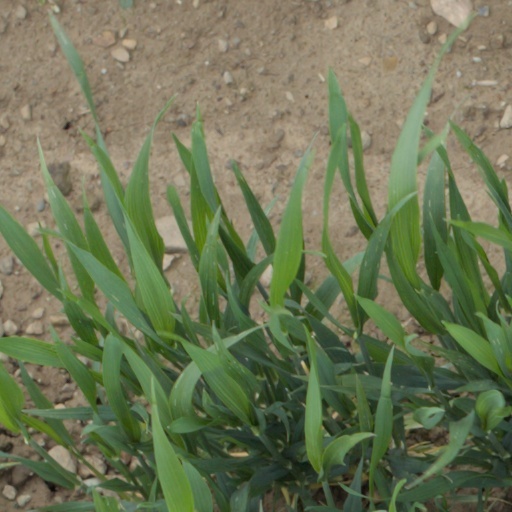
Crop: wheat